Answer in natural language. Which object is closer to Doorway, black and gold upright vacuum cleaner or abstract rectangle frame on wall? Choose between the following options: abstract rectangle frame on wall or black and gold upright vacuum cleaner
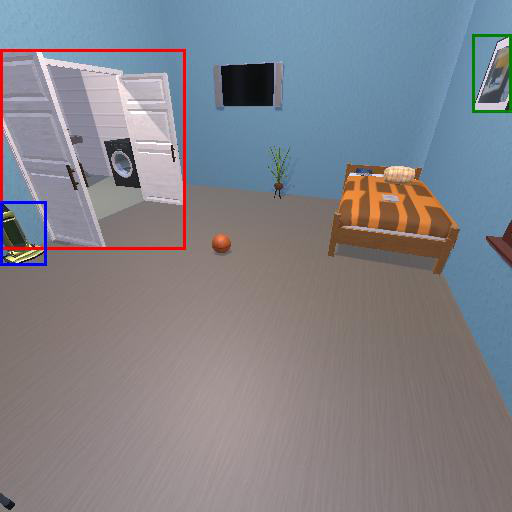
<answer>black and gold upright vacuum cleaner</answer>